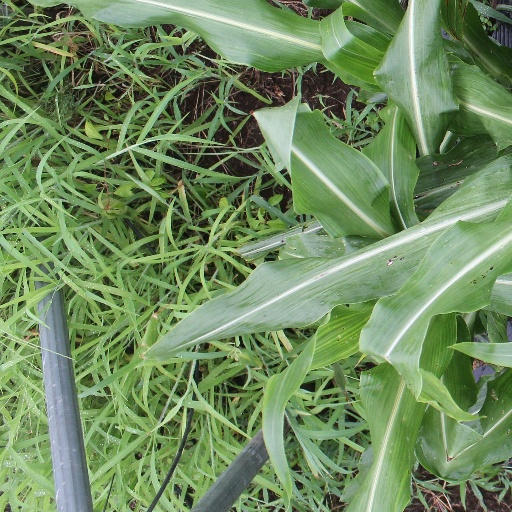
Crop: sorghum